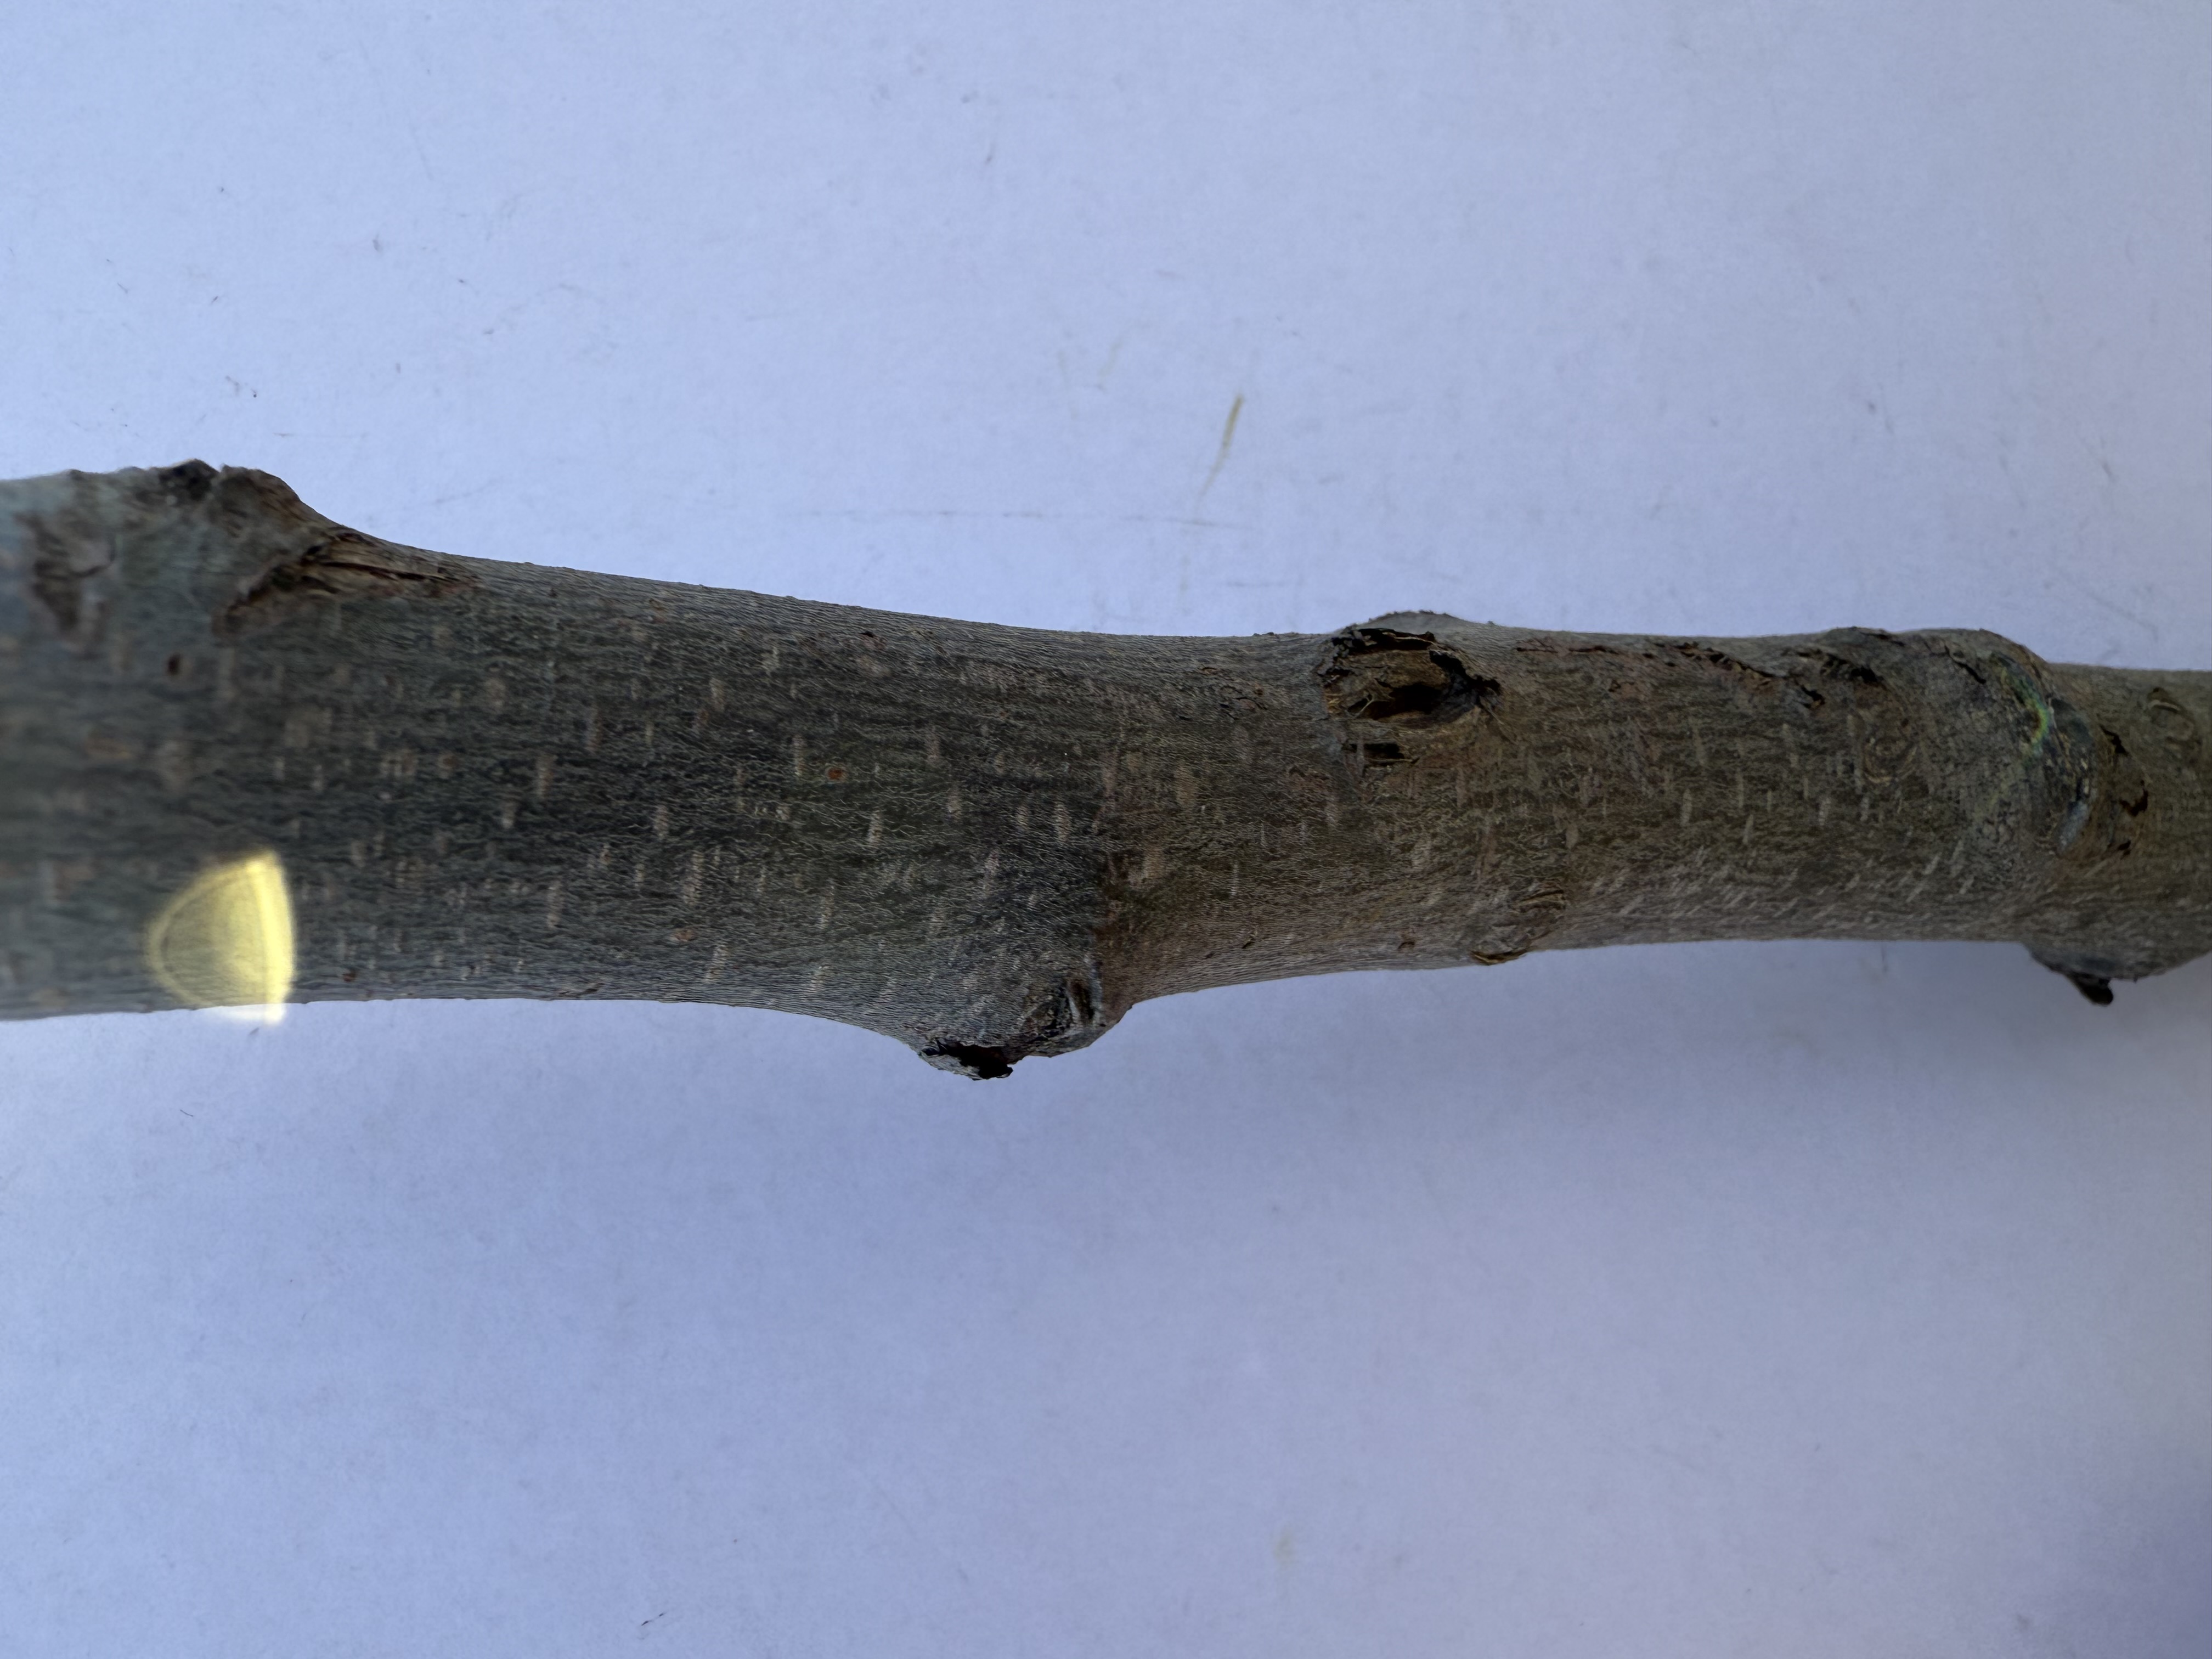
Variety: Esme Quince